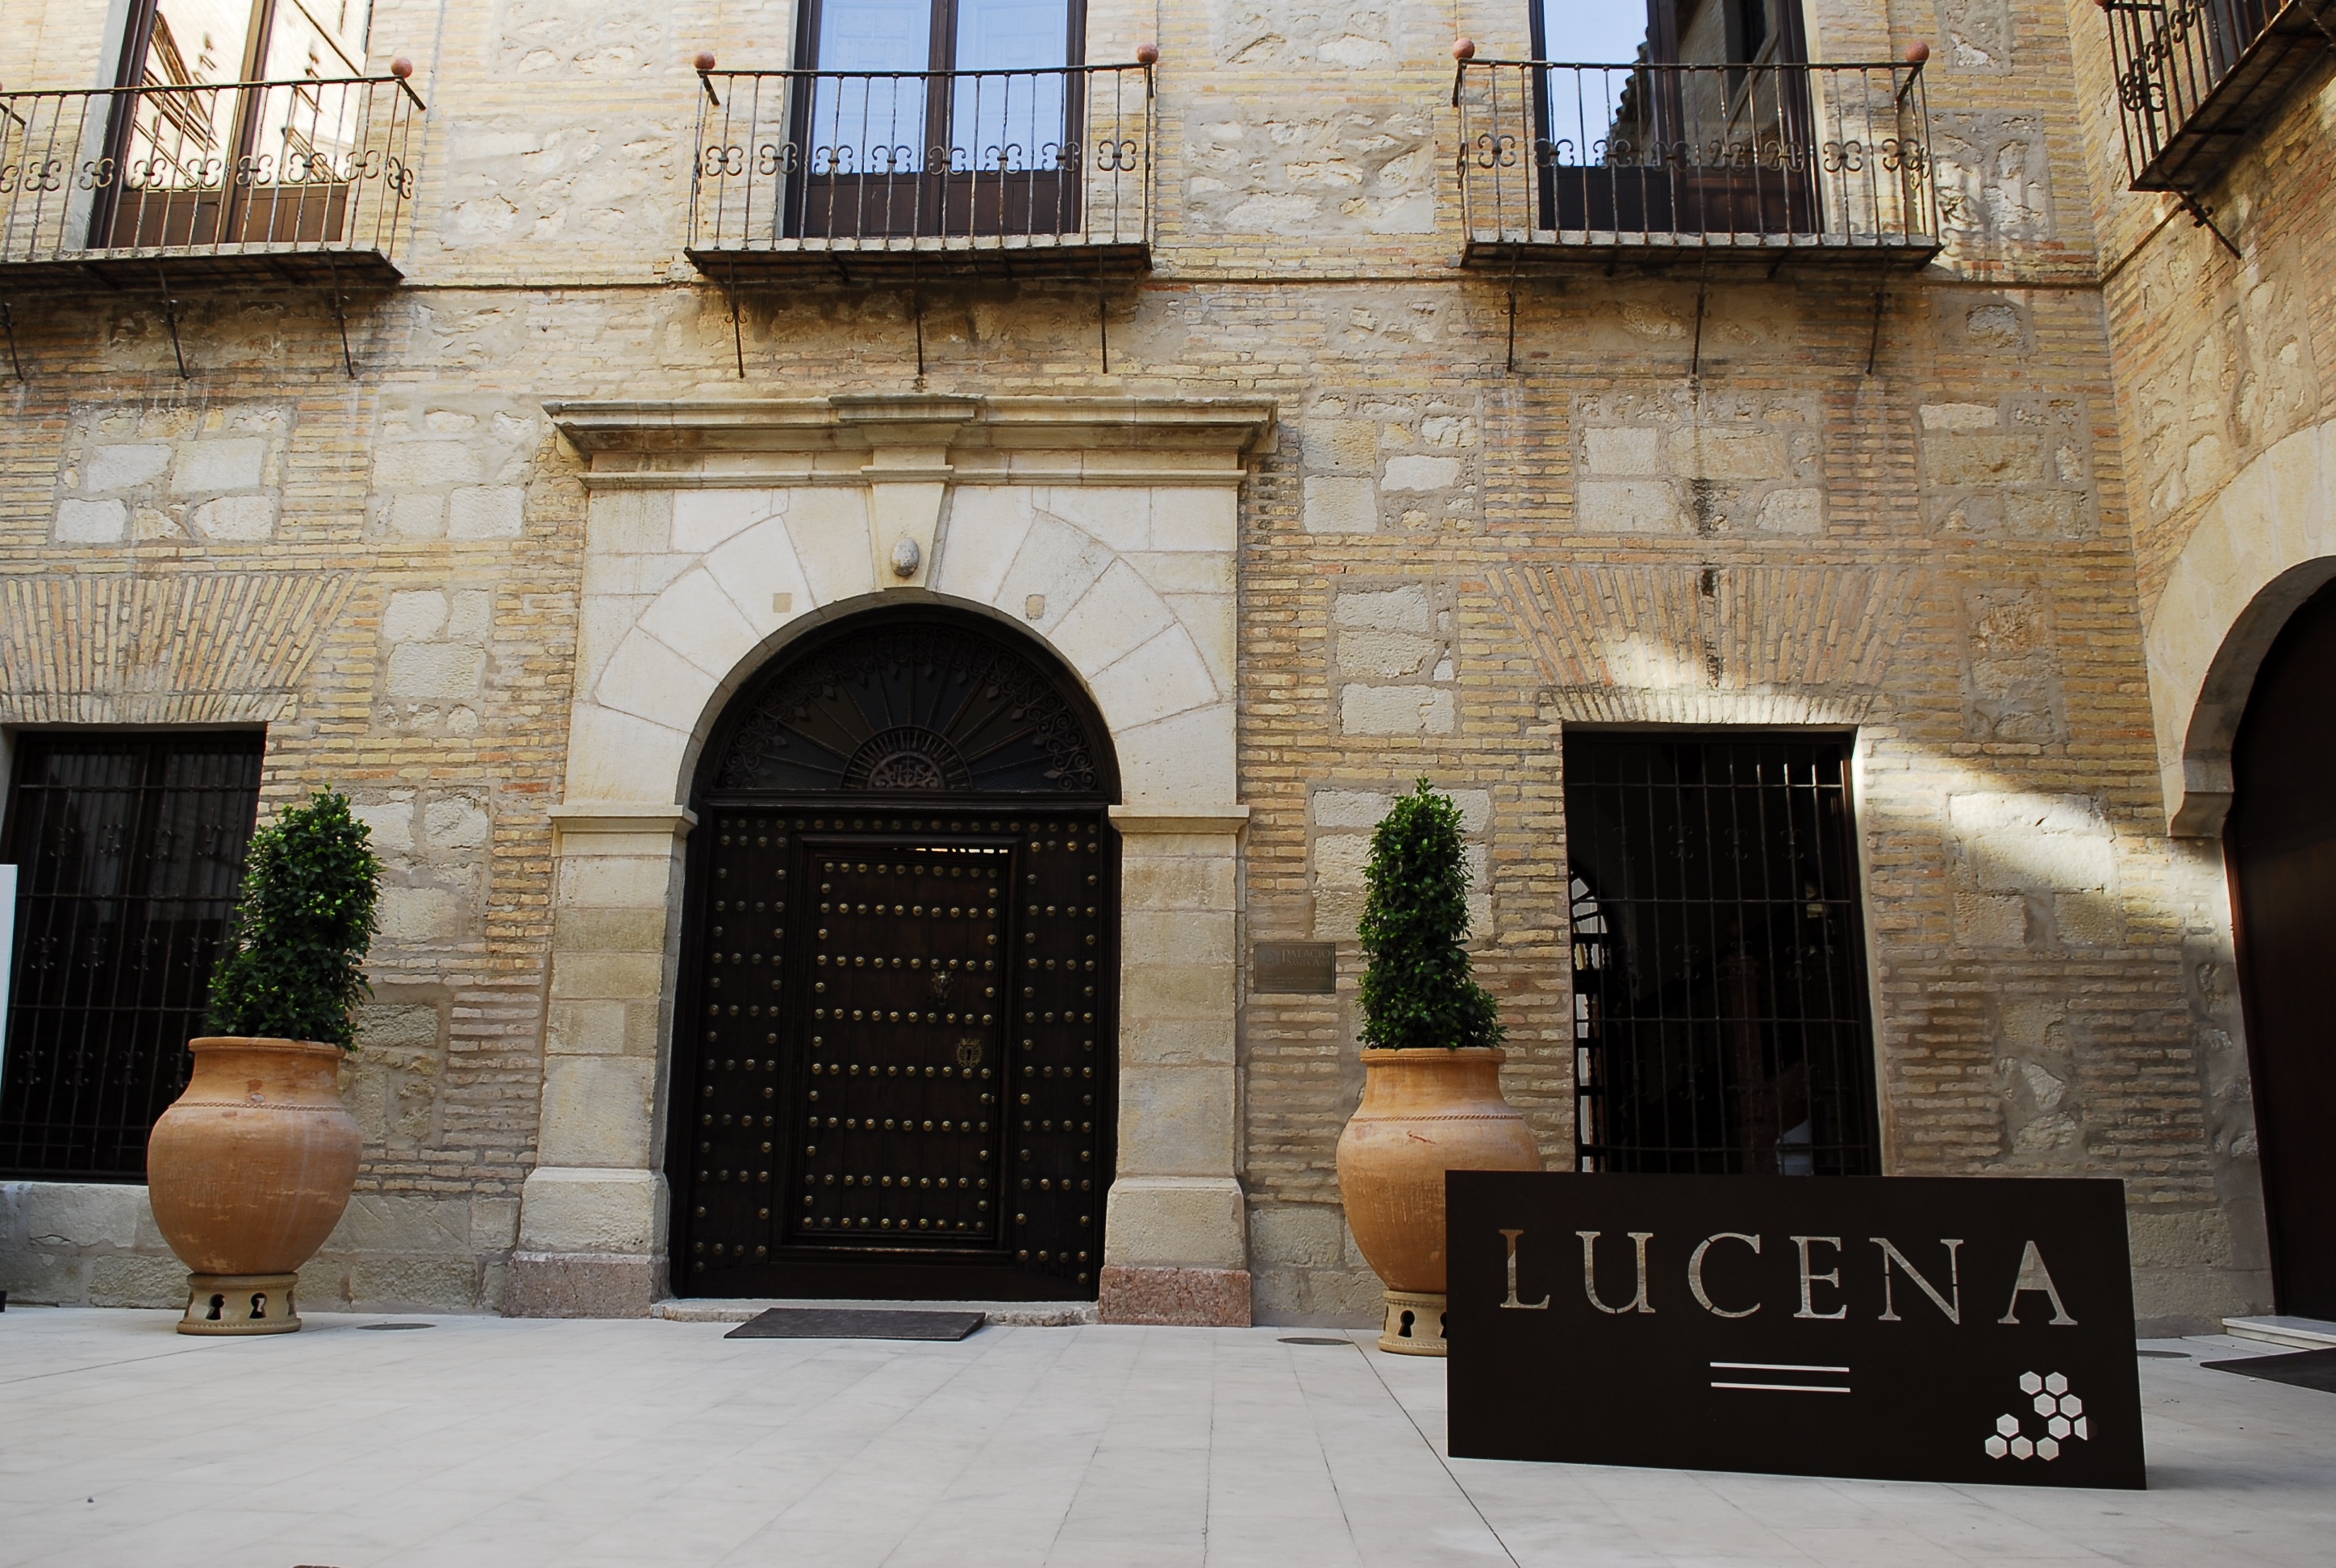
architecture, building, arch, facade, interior design, beauty, synagogue, heritage, tourist attraction, monuments, ancient history